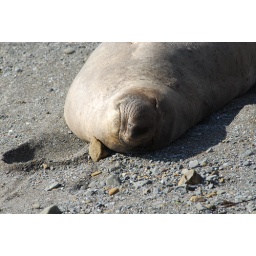
Elephant seal sleeping in the sunlight along the pacific coast in California